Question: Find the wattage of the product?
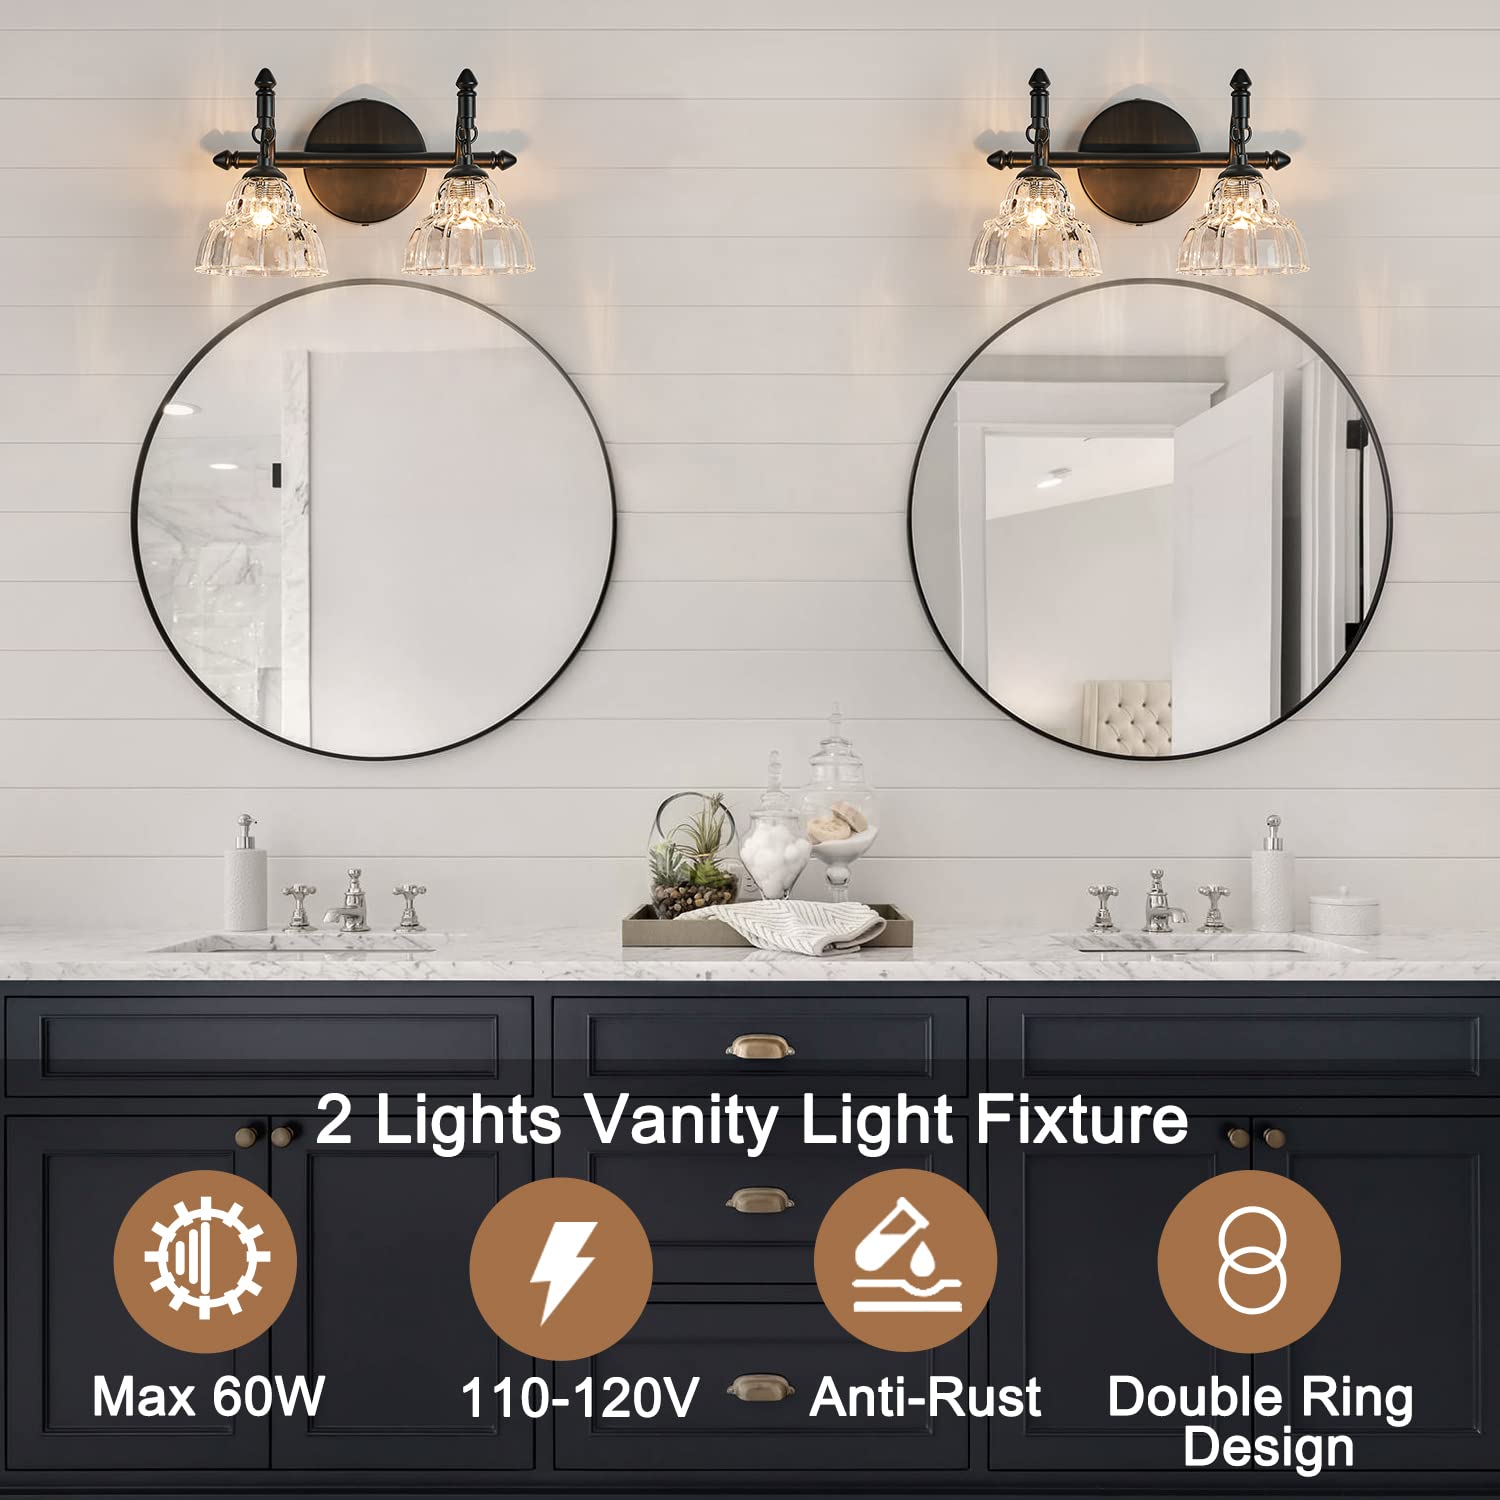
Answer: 60.0 watt